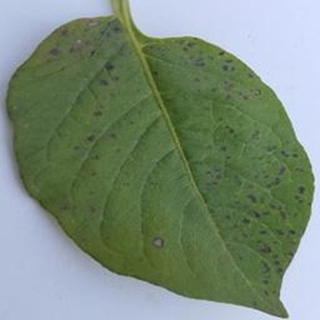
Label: potato_early_blight